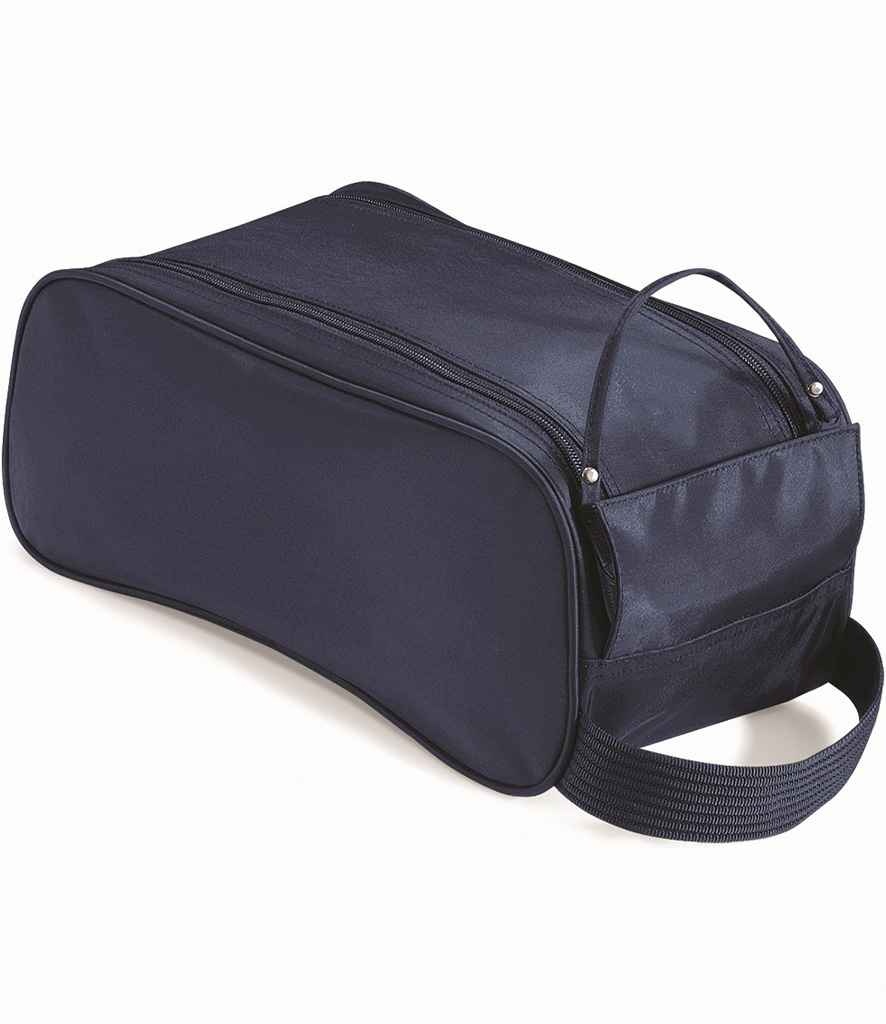
Quadra Teamwear Shoe Bag | French Navy
Wipe clean interior. Webbing carry handle. Rip-Strip™ closure. Capacity 9 litres.
Brand: Quadra
Category: Apparel & Accessories > Shoe Accessories